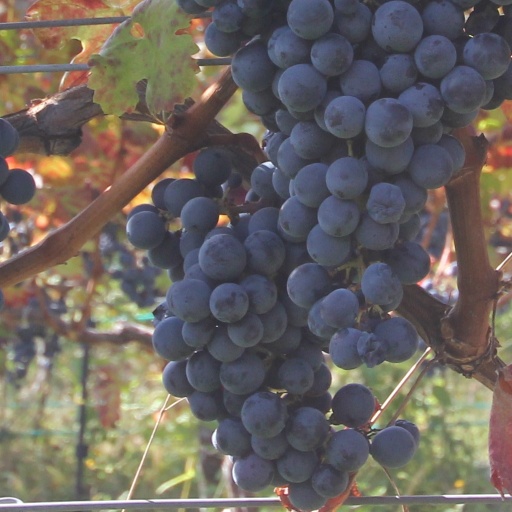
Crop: grape